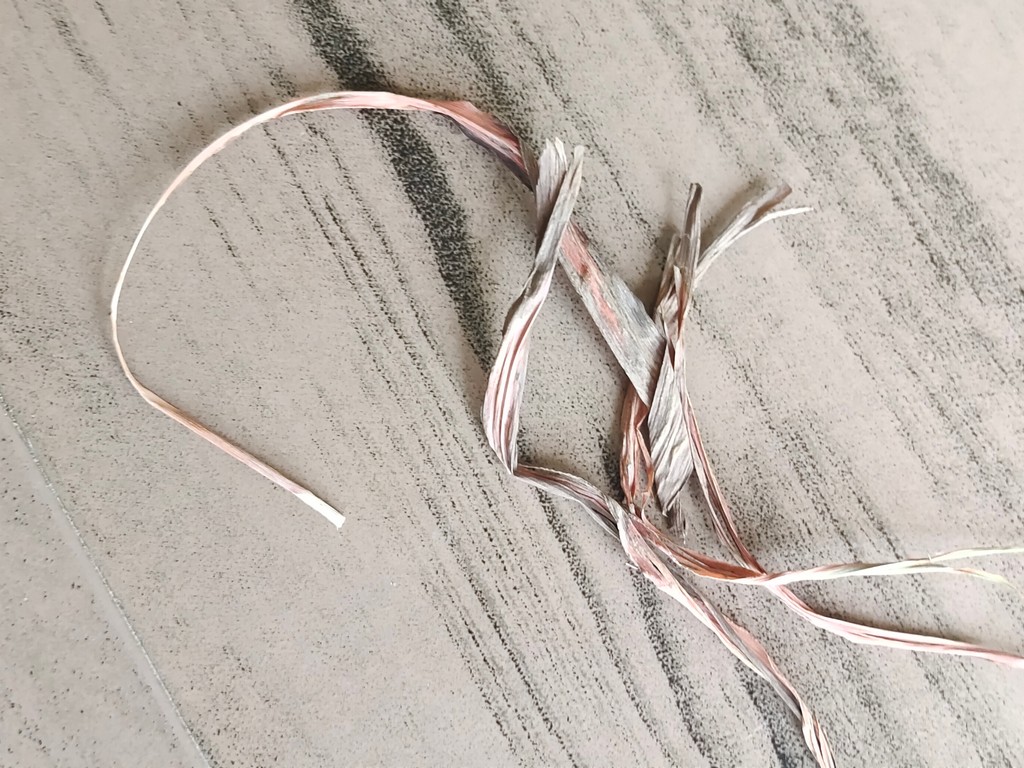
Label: Dried